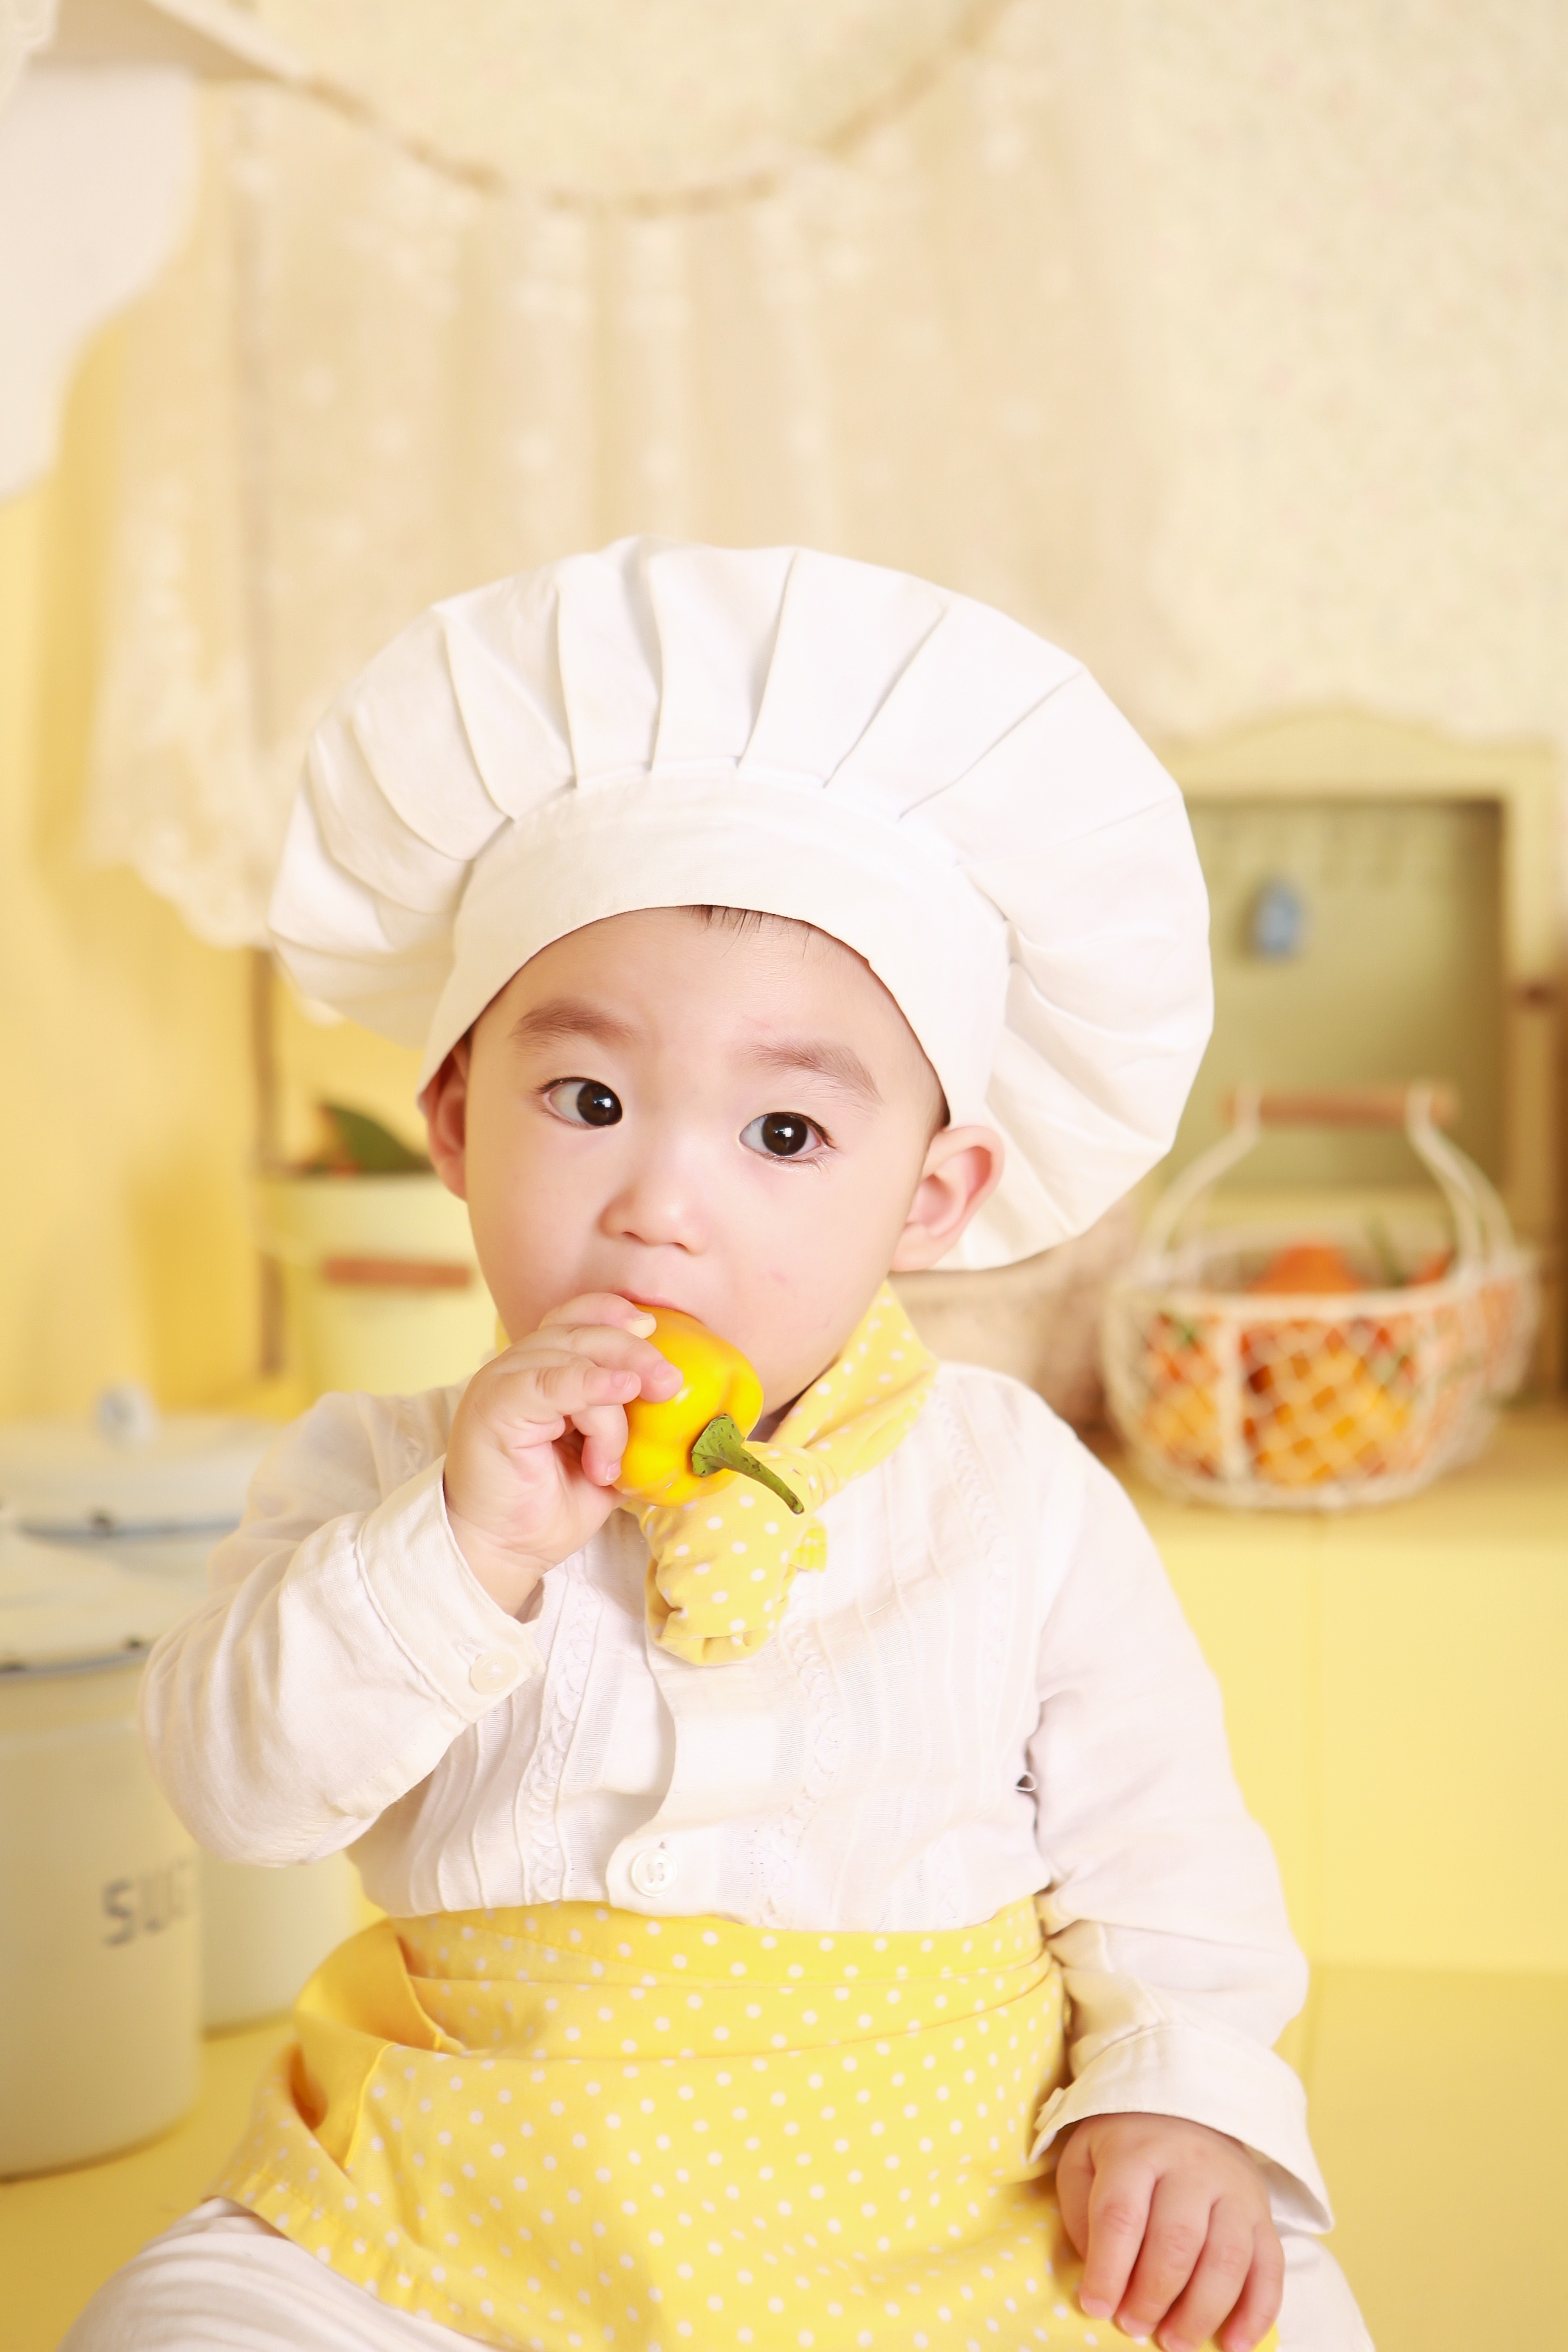
person, cooking, kitchen, child, yellow, baby, chef, cook, product, eating, dress, infant, toddler, skin, sweetness, only